Power Lunch

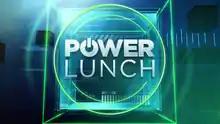
Logo from 2014-2023

Power Lunch is a television business news program on CNBC, airing between 2 p.m. and 3 p.m. Eastern Time. It is presented by Brian Sullivan and Kelly Evans.